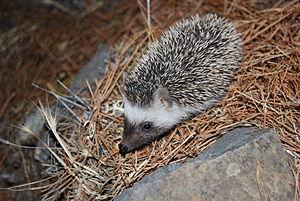
La flore et la faune d'Algérie regroupe un certain nombre d'espèces végétales et animales. Il y a plusieurs parcs protégés en Algérie dont Chréa, Parc national de Belzma, Parc national de l’Ahaggar, Parc national de Chréa, Parc national de Theniet El Had, Parc culturel du Tassili, Parc national de Gouraya, Parc national du Djurdjura, le parc national d'El kala. Aussi, le pays abrite d’énorme variété d'espèces animales et végétales.